Surrey Comet

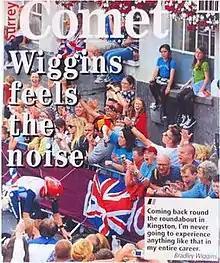
Surrey Comet front page from August 2012

The Surrey Comet is a weekly local newspaper covering the Royal Borough of Kingston upon Thames, in South West London, and surrounding areas. It is now a free sheet but can also be purchased. It was founded in 1854 and is among the oldest London newspapers and the oldest newspaper covering Surrey. The newspaper is published once a week, every Friday, and is sold in Kingston upon Thames, Norbiton, Surbiton, Tolworth, New Malden, Old Malden, Worcester Park, Hook and Chessington.